Bird visual acuity rendering: 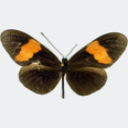
Butterfly visual acuity rendering: 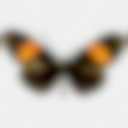
Species: erato
Subspecies: hydara
Sex: female
View: dorsal
Hybrid status: subspecies synonym
Locality: Paracotos VEN DF
Coordinates: 10.271, -66.953